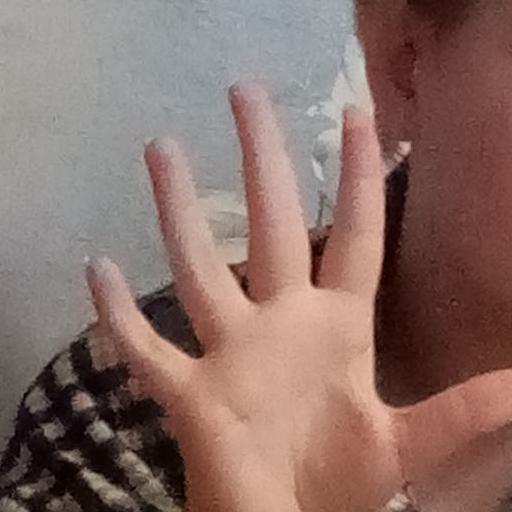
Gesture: palm